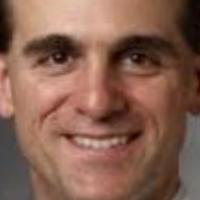
Age group: age 41-55